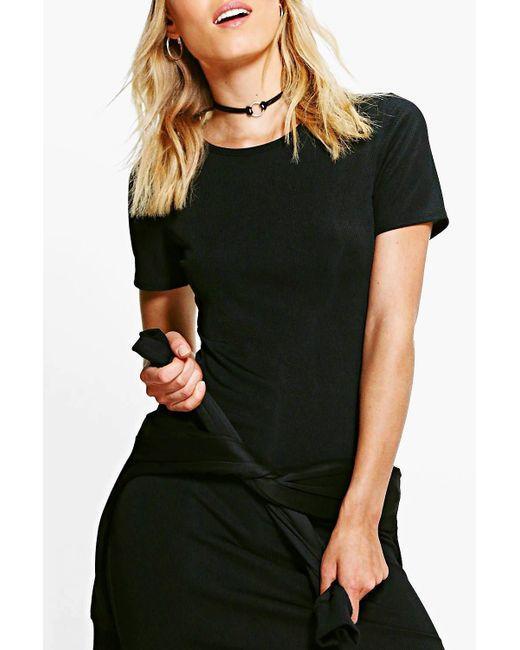
Schwarzes schlichtes Kleid für Freizeitkleidung